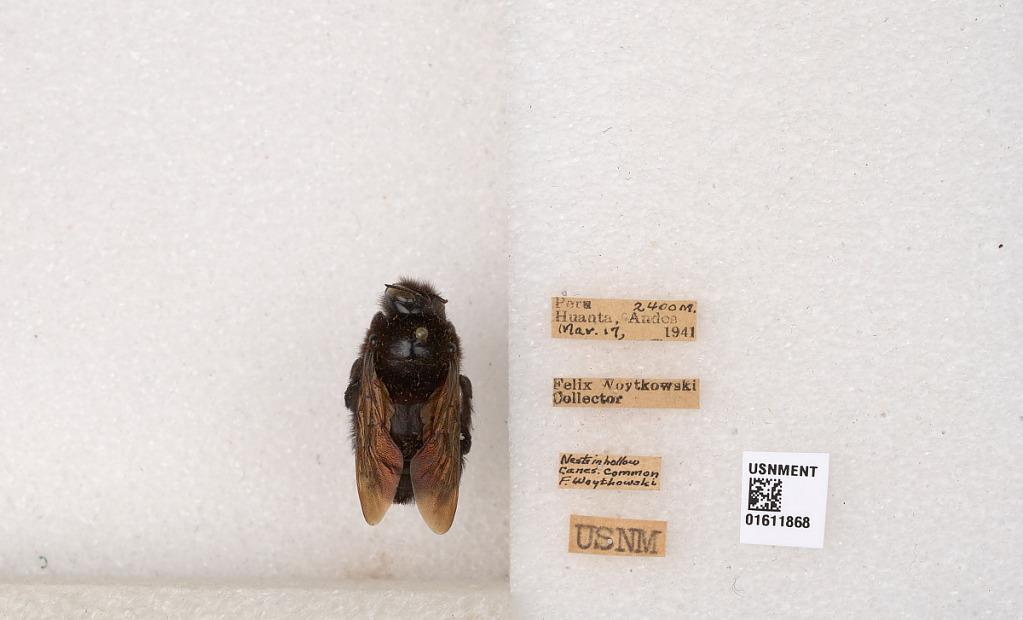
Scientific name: Xylocopa
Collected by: R. Roberts
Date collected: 1941-3-17
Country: Peru
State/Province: Ayacucho
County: Huanta
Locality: Huanta, Andes